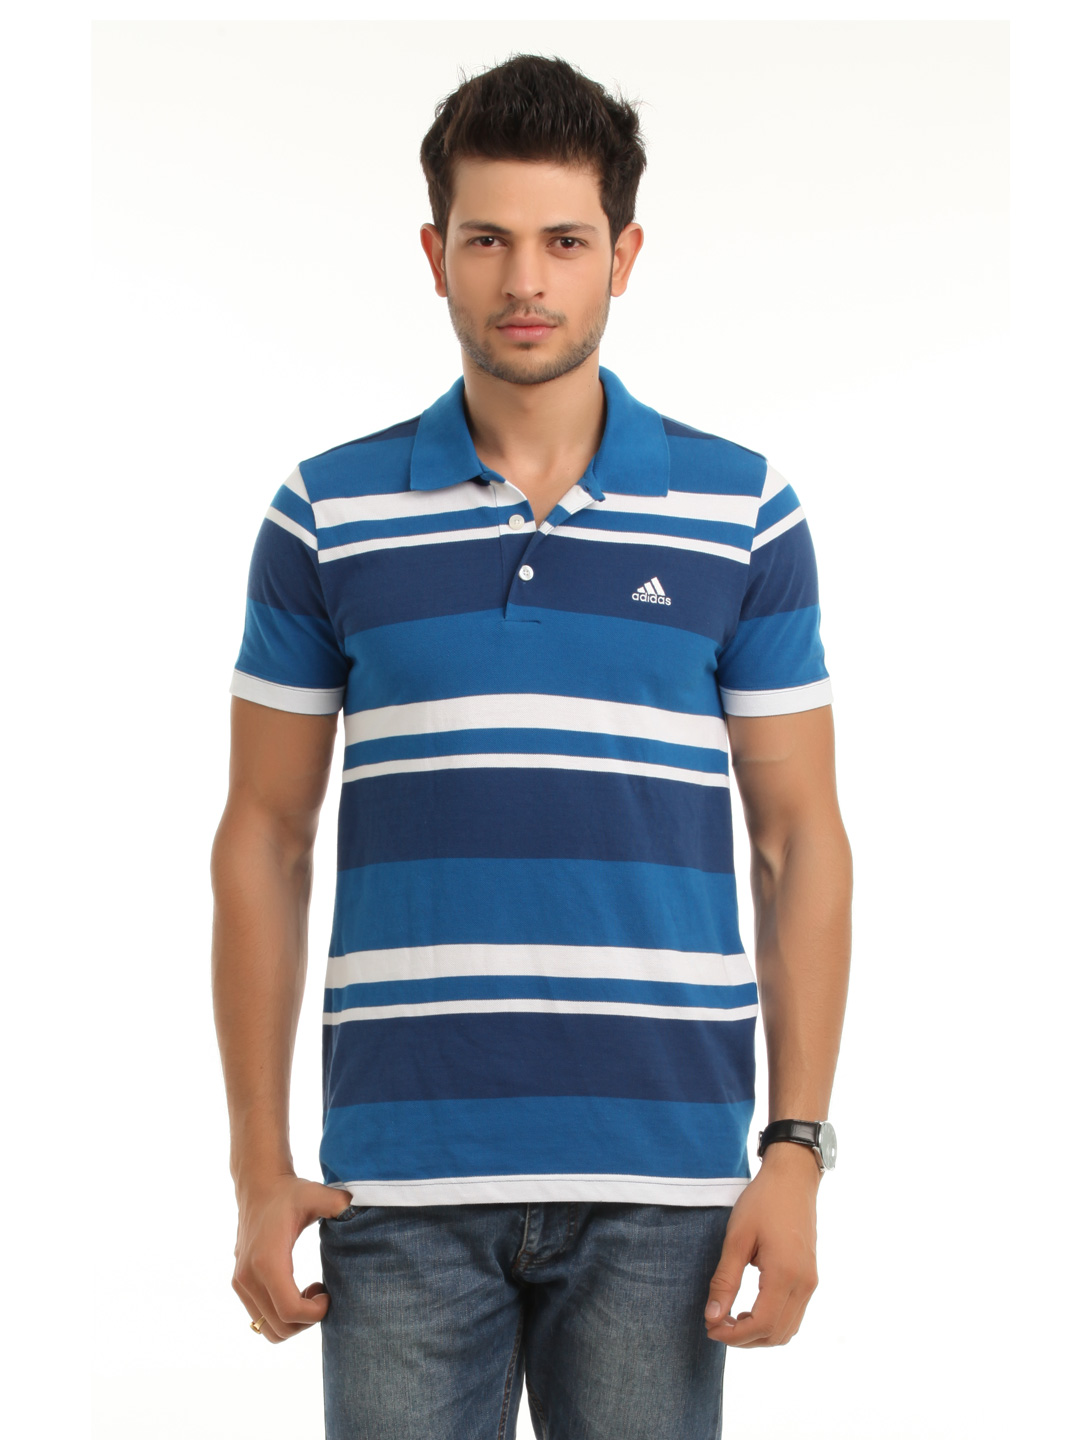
ADIDAS Men Blue T-shirt
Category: Apparel / Topwear / Tshirts
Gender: Men
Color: Blue
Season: Summer 2012
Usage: Casual